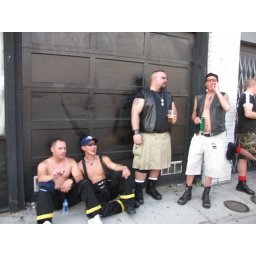
four guys smoking cigars in front of black garage door